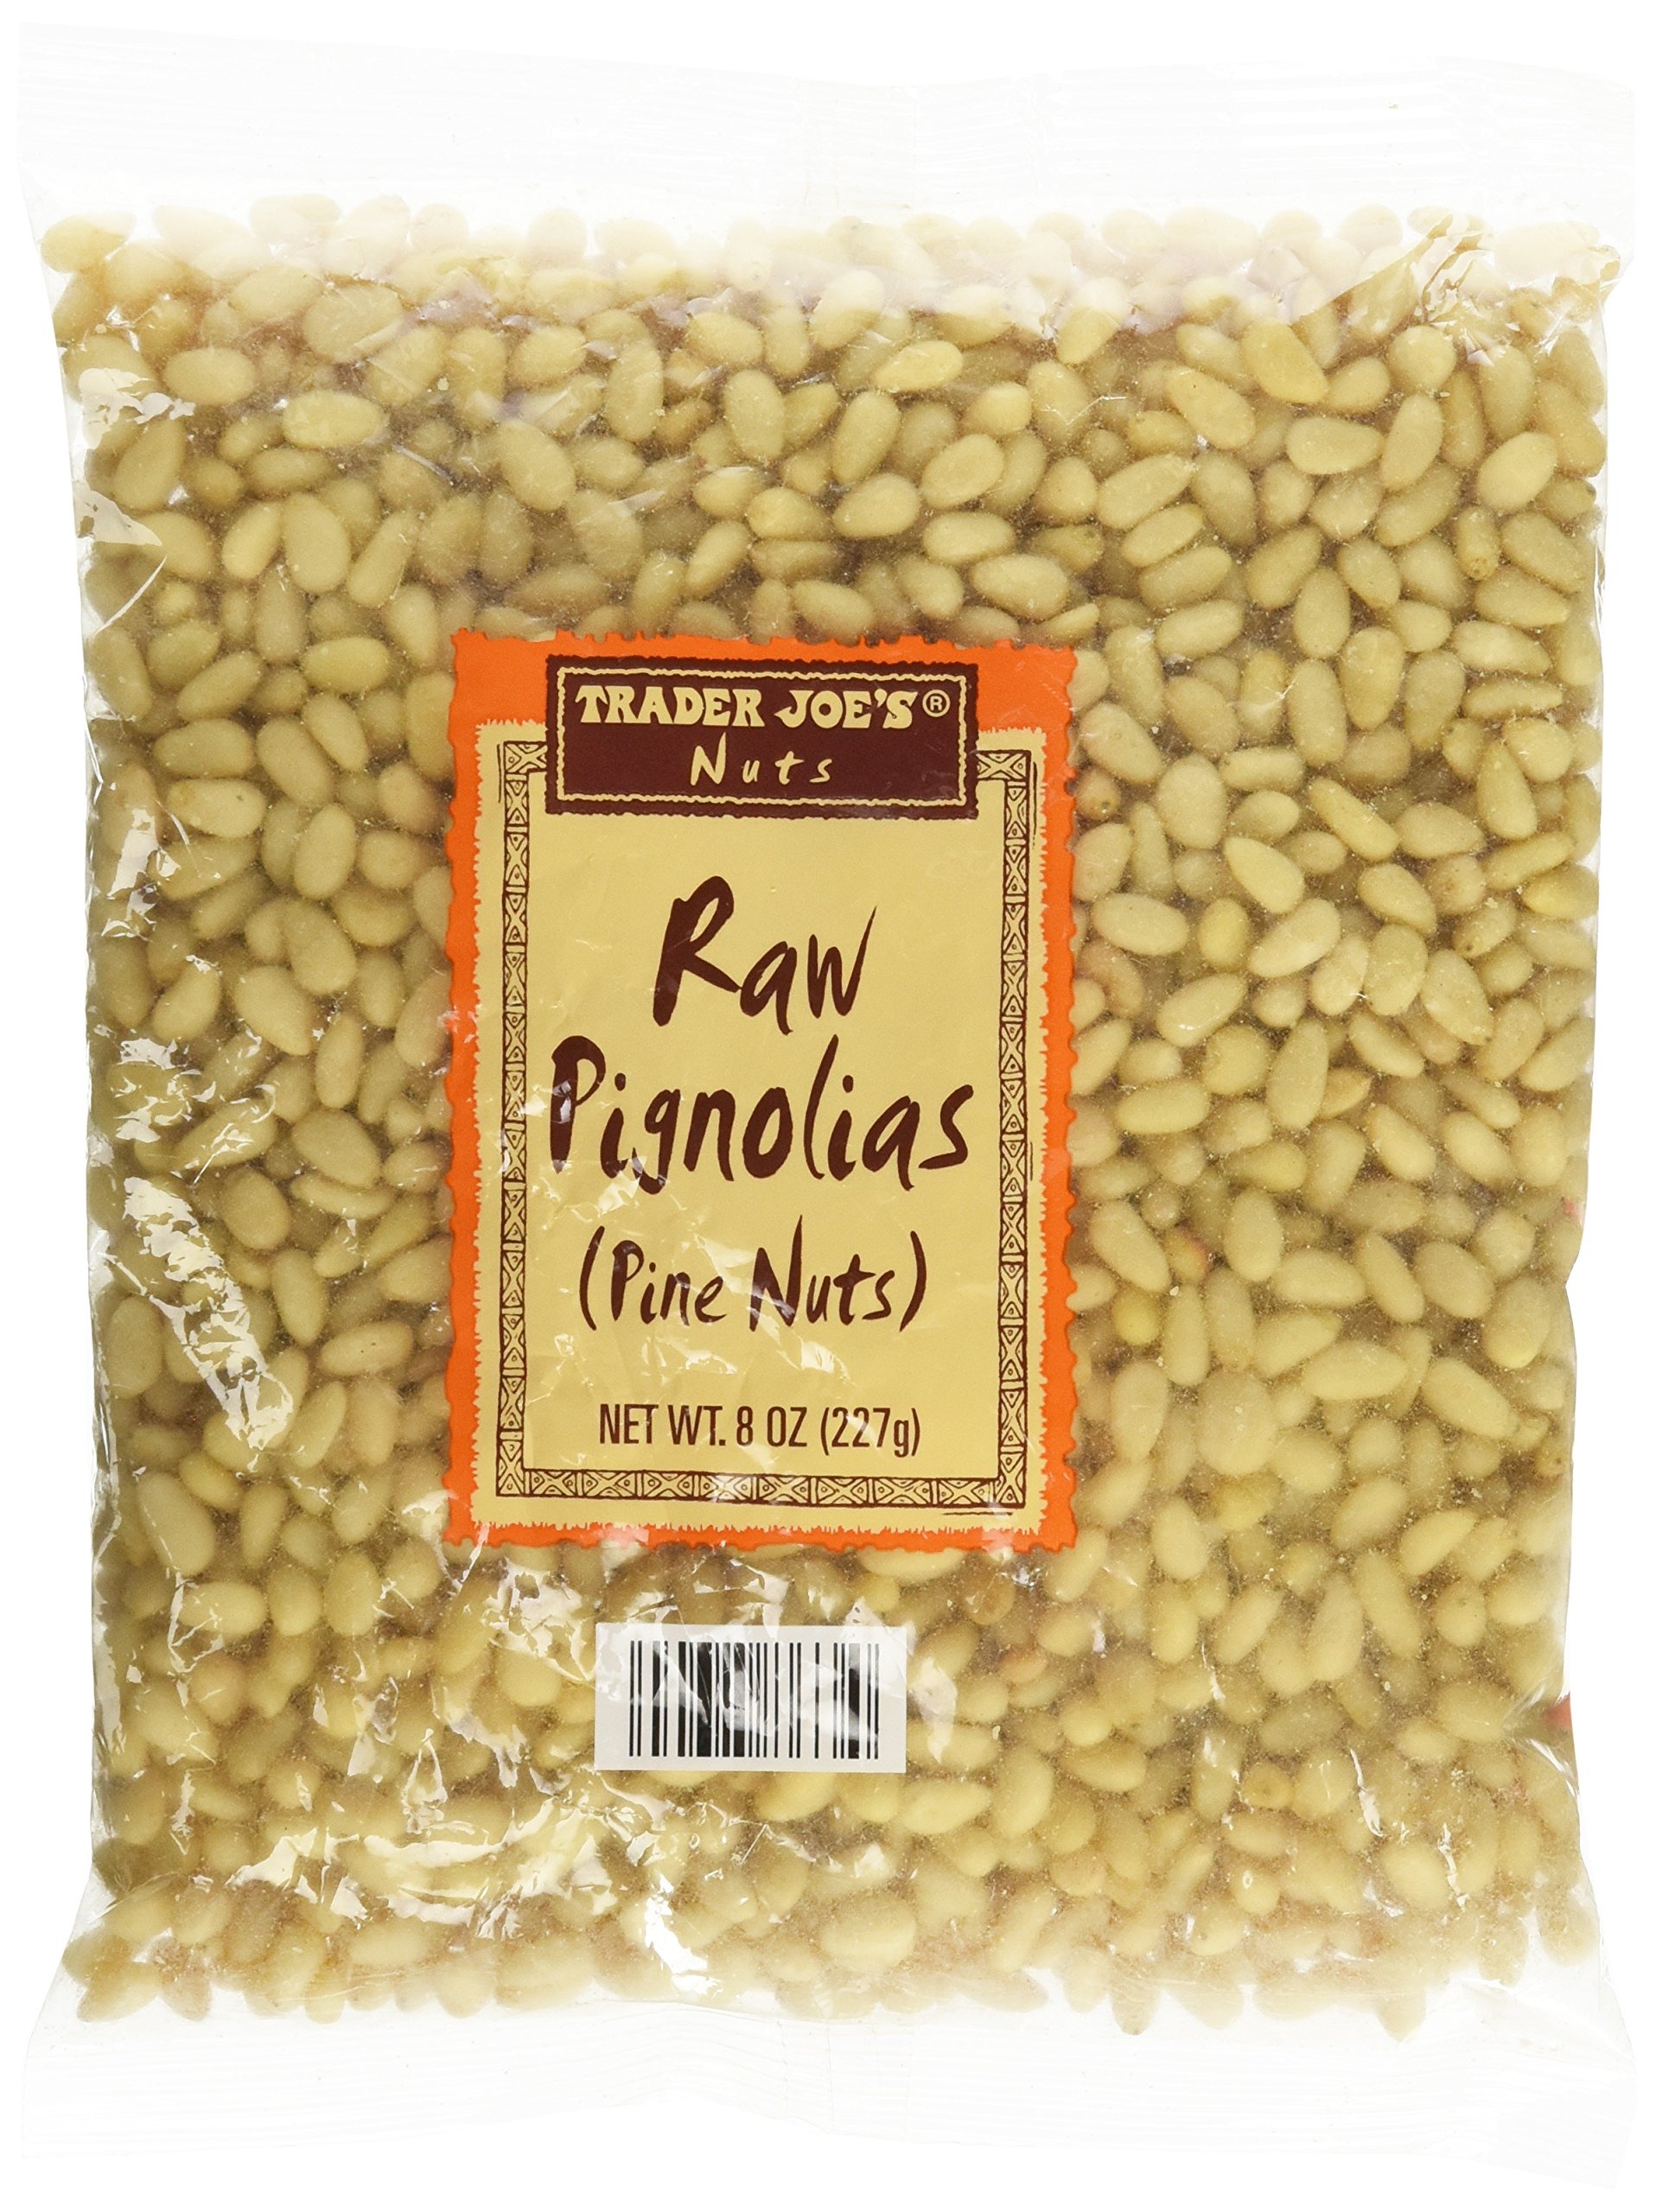
Item Name: Trader Joe's Raw Pignolias (Pine Nuts)
Bullet Point 1: Trader Joe's Raw Pignolias (Pine Nuts)
Bullet Point 2: Net WT. 8oz (227g)
Product Description: Trader Joe's Raw Pignolias (Pine Nuts) Net WT. 8oz (227g)
Value: 8.0
Unit: Ounce

Price: 27.475